Knights Templar in Portugal

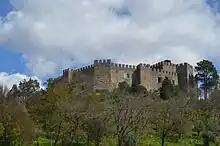
The Templar castle of Pombal

The military importance of the Templars matched their importance in settling and developing new lands. Most their domains were deserted when the Order took possession of them due to the ravages of war. The Order passed town charters and promoted the settlement of lands. The military Orders in Portugal, namely the Templars later adopted comparable economies of scaled and employed notably advanced methods of production such as the irrigation system introduced by the Templars in the Zêzere River valley. Surplus production was sold into urban markets.